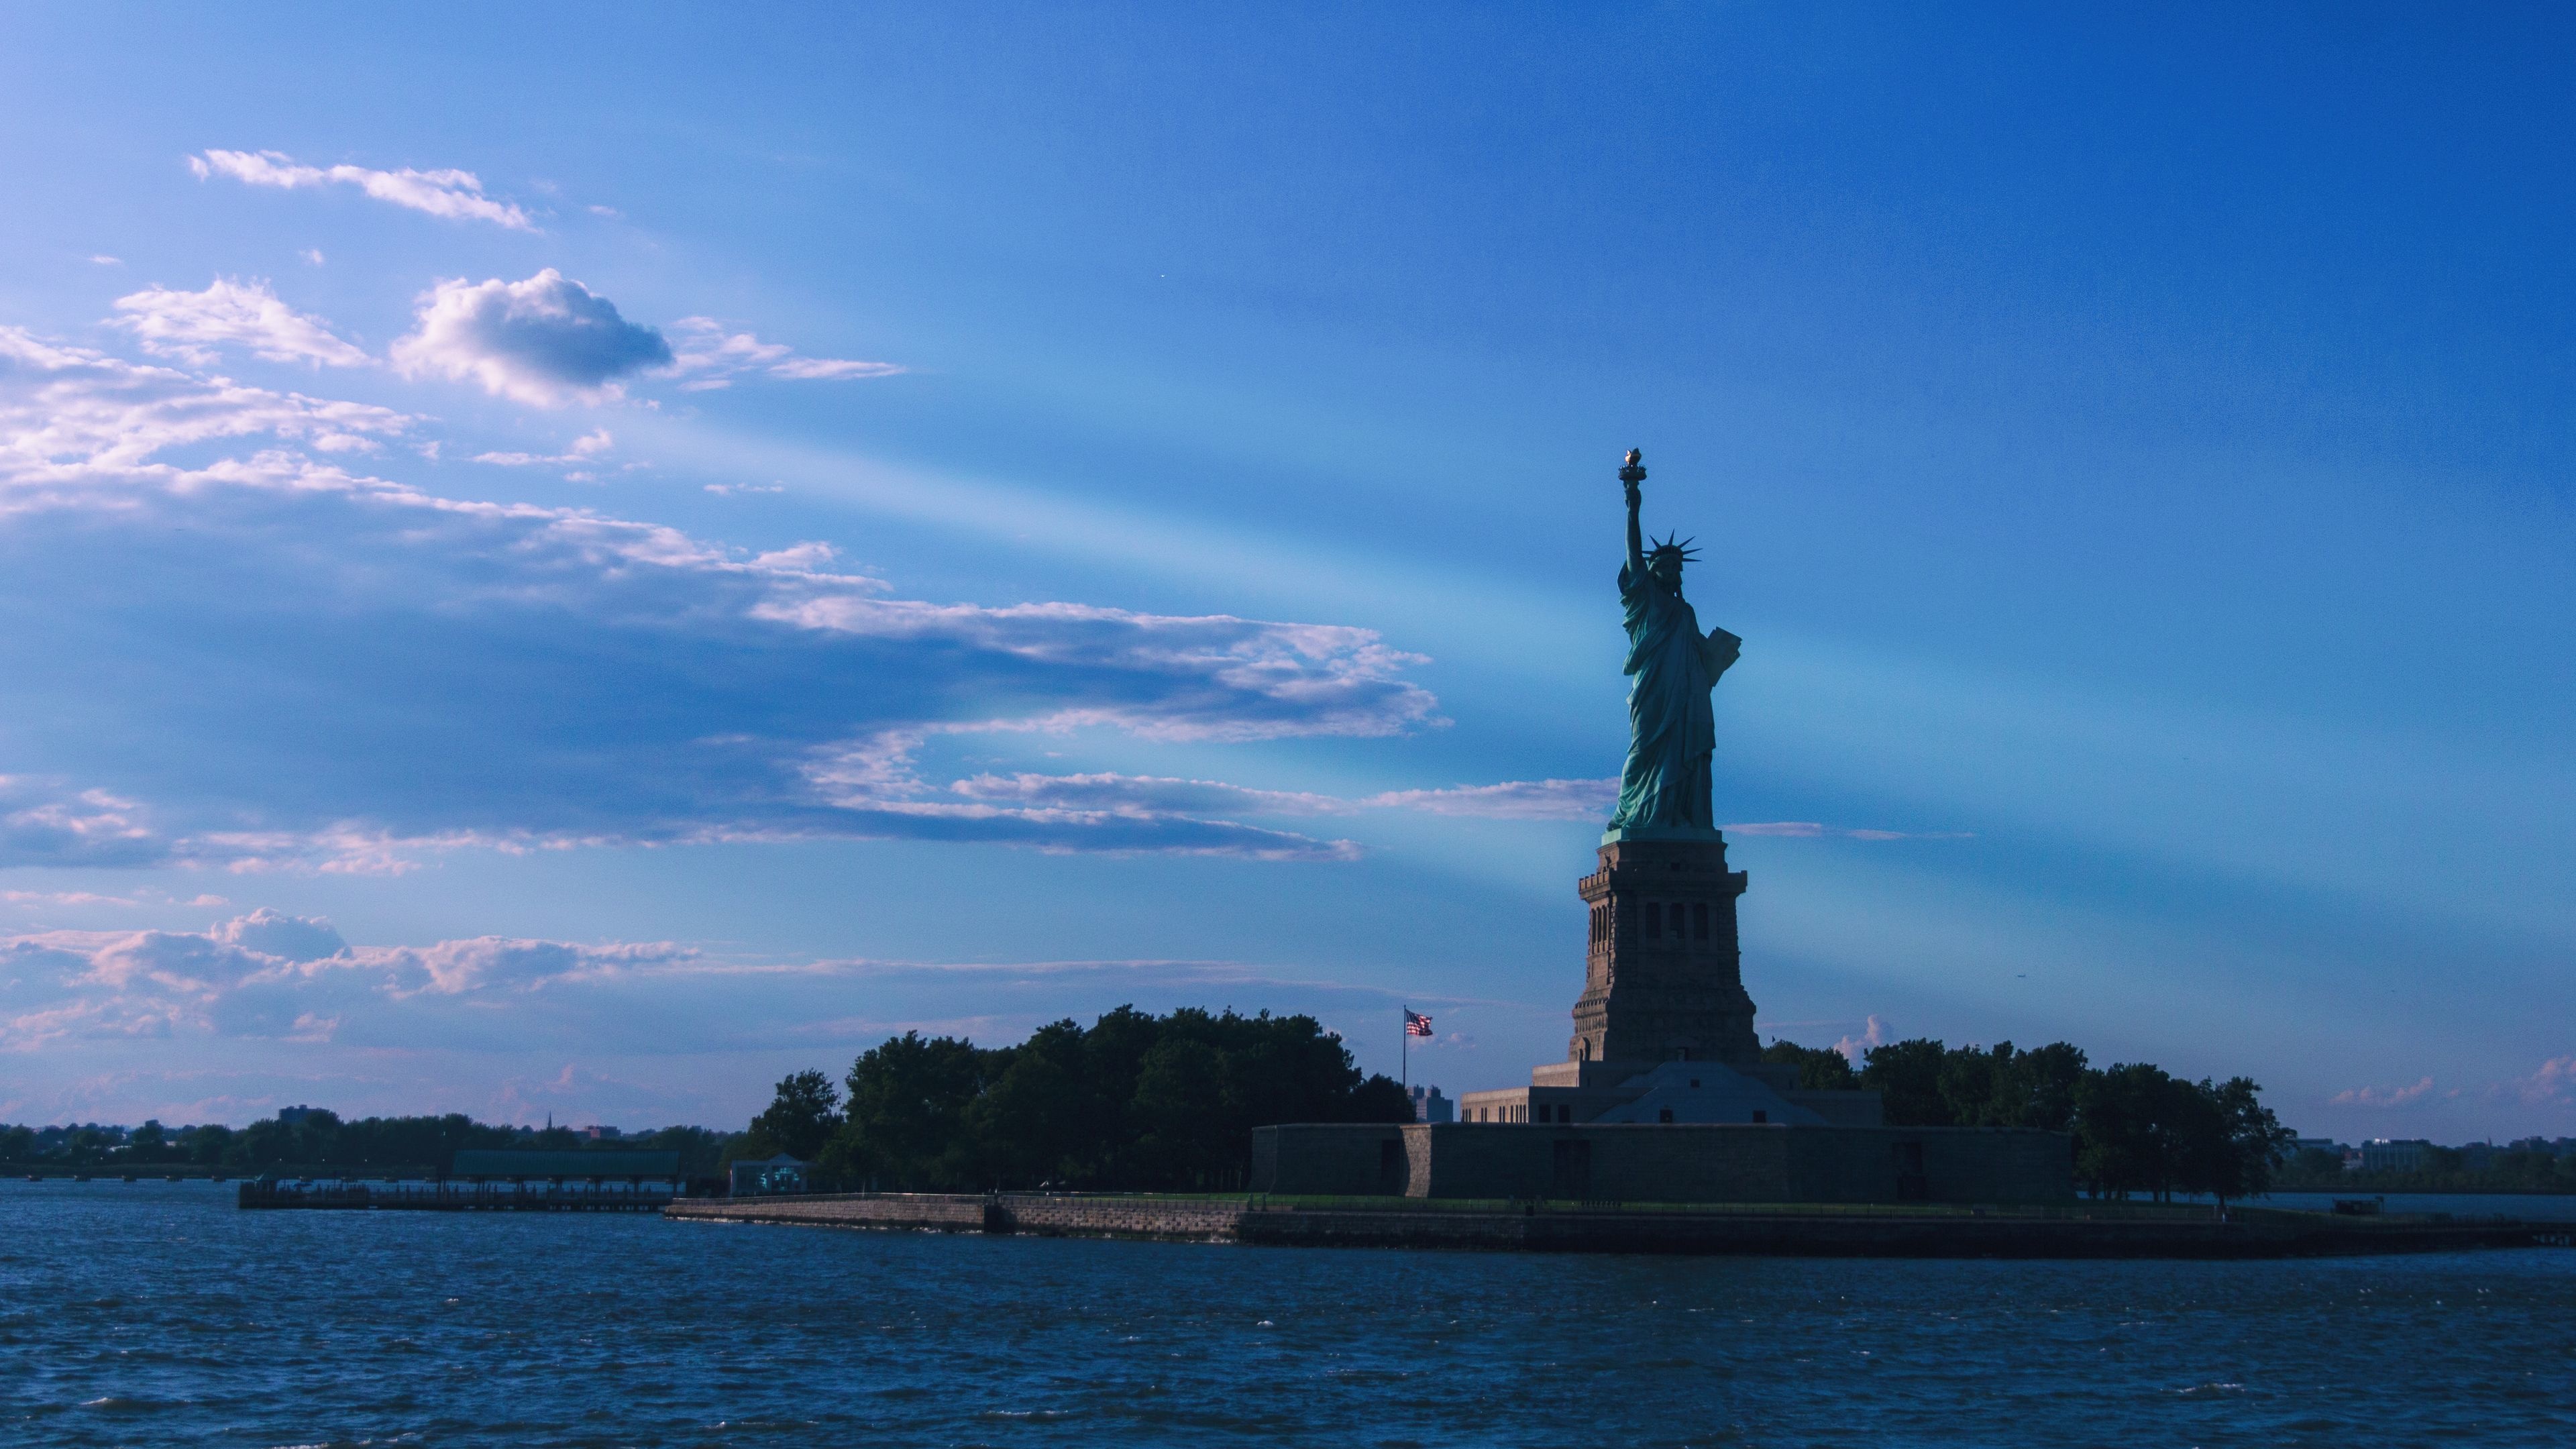
sea, coast, ocean, horizon, cloud, sky, sunset, skyline, dawn, dusk, evening, reflection, vehicle, tower, bay, landmark